Thomas F. Tipton

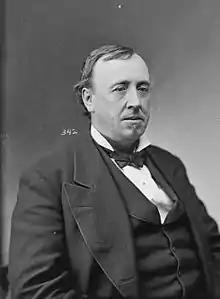

Thomas Foster Tipton (August 29, 1833 – February 7, 1904) was a U.S. Representative from Illinois.